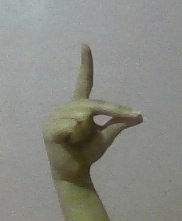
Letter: ta